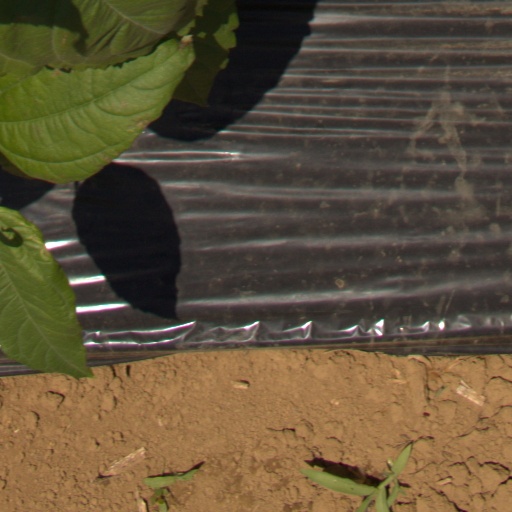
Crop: Jerusalem artichoke